Northeastern University (China)

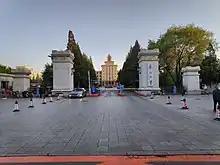
Main entrance (North gate) of the Northeastern University South Lake Campus

Northeastern University (NEU) is a public university in Shenyang, Liaoning, China. It is affiliated with the Ministry of Education, and co-funded by the Ministry of Education, SASTIND, Liaoning Provincial People's Government, and Shenyang Municipal People's Government. The university is part of Project 211, Project 985, and the Double First-Class Construction.